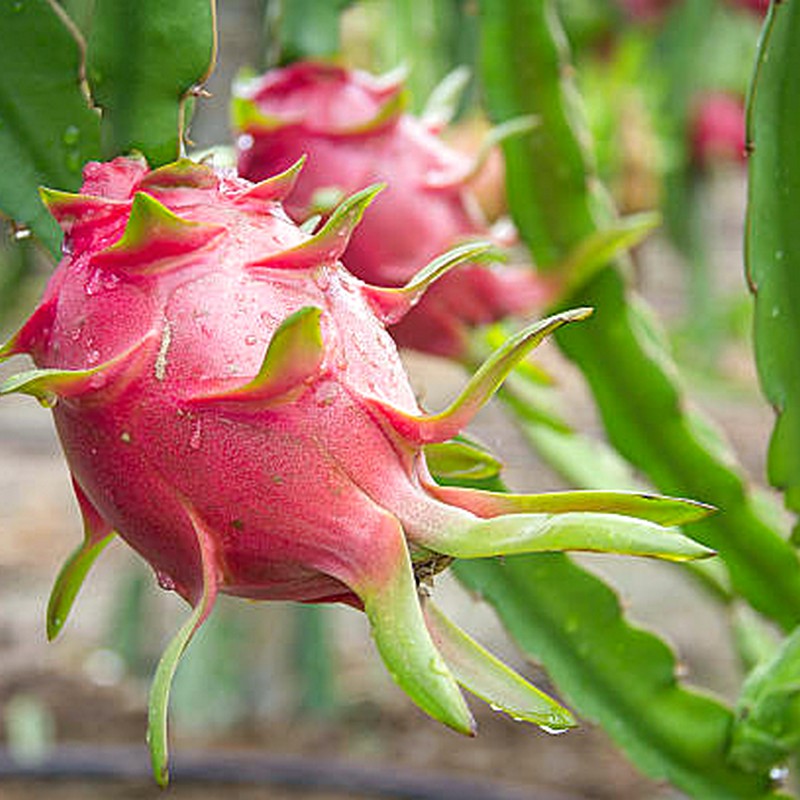
Label: Fresh Dragon Fruit